Zalmay Khalilzad

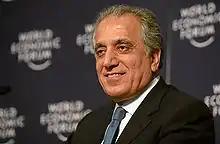
Khalilzad at the 2008 World Economic Forum, in Switzerland, attending the plenary session; 'Understanding Iran's Foreign Policy' on January 26, 2008.

On February 12, 2007, the White House submitted Khalilzad's nomination to the Senate to become the U.S. ambassador to the United Nations. He was unanimously confirmed by the Democratic-controlled US Senate on March 29, 2007. That marked a strong contrast to Khalilzad's predecessor, John R. Bolton, whose often-controversial rhetoric caused him to fail to be confirmed by the Senate but obtained a recess appointment.